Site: brandenburg
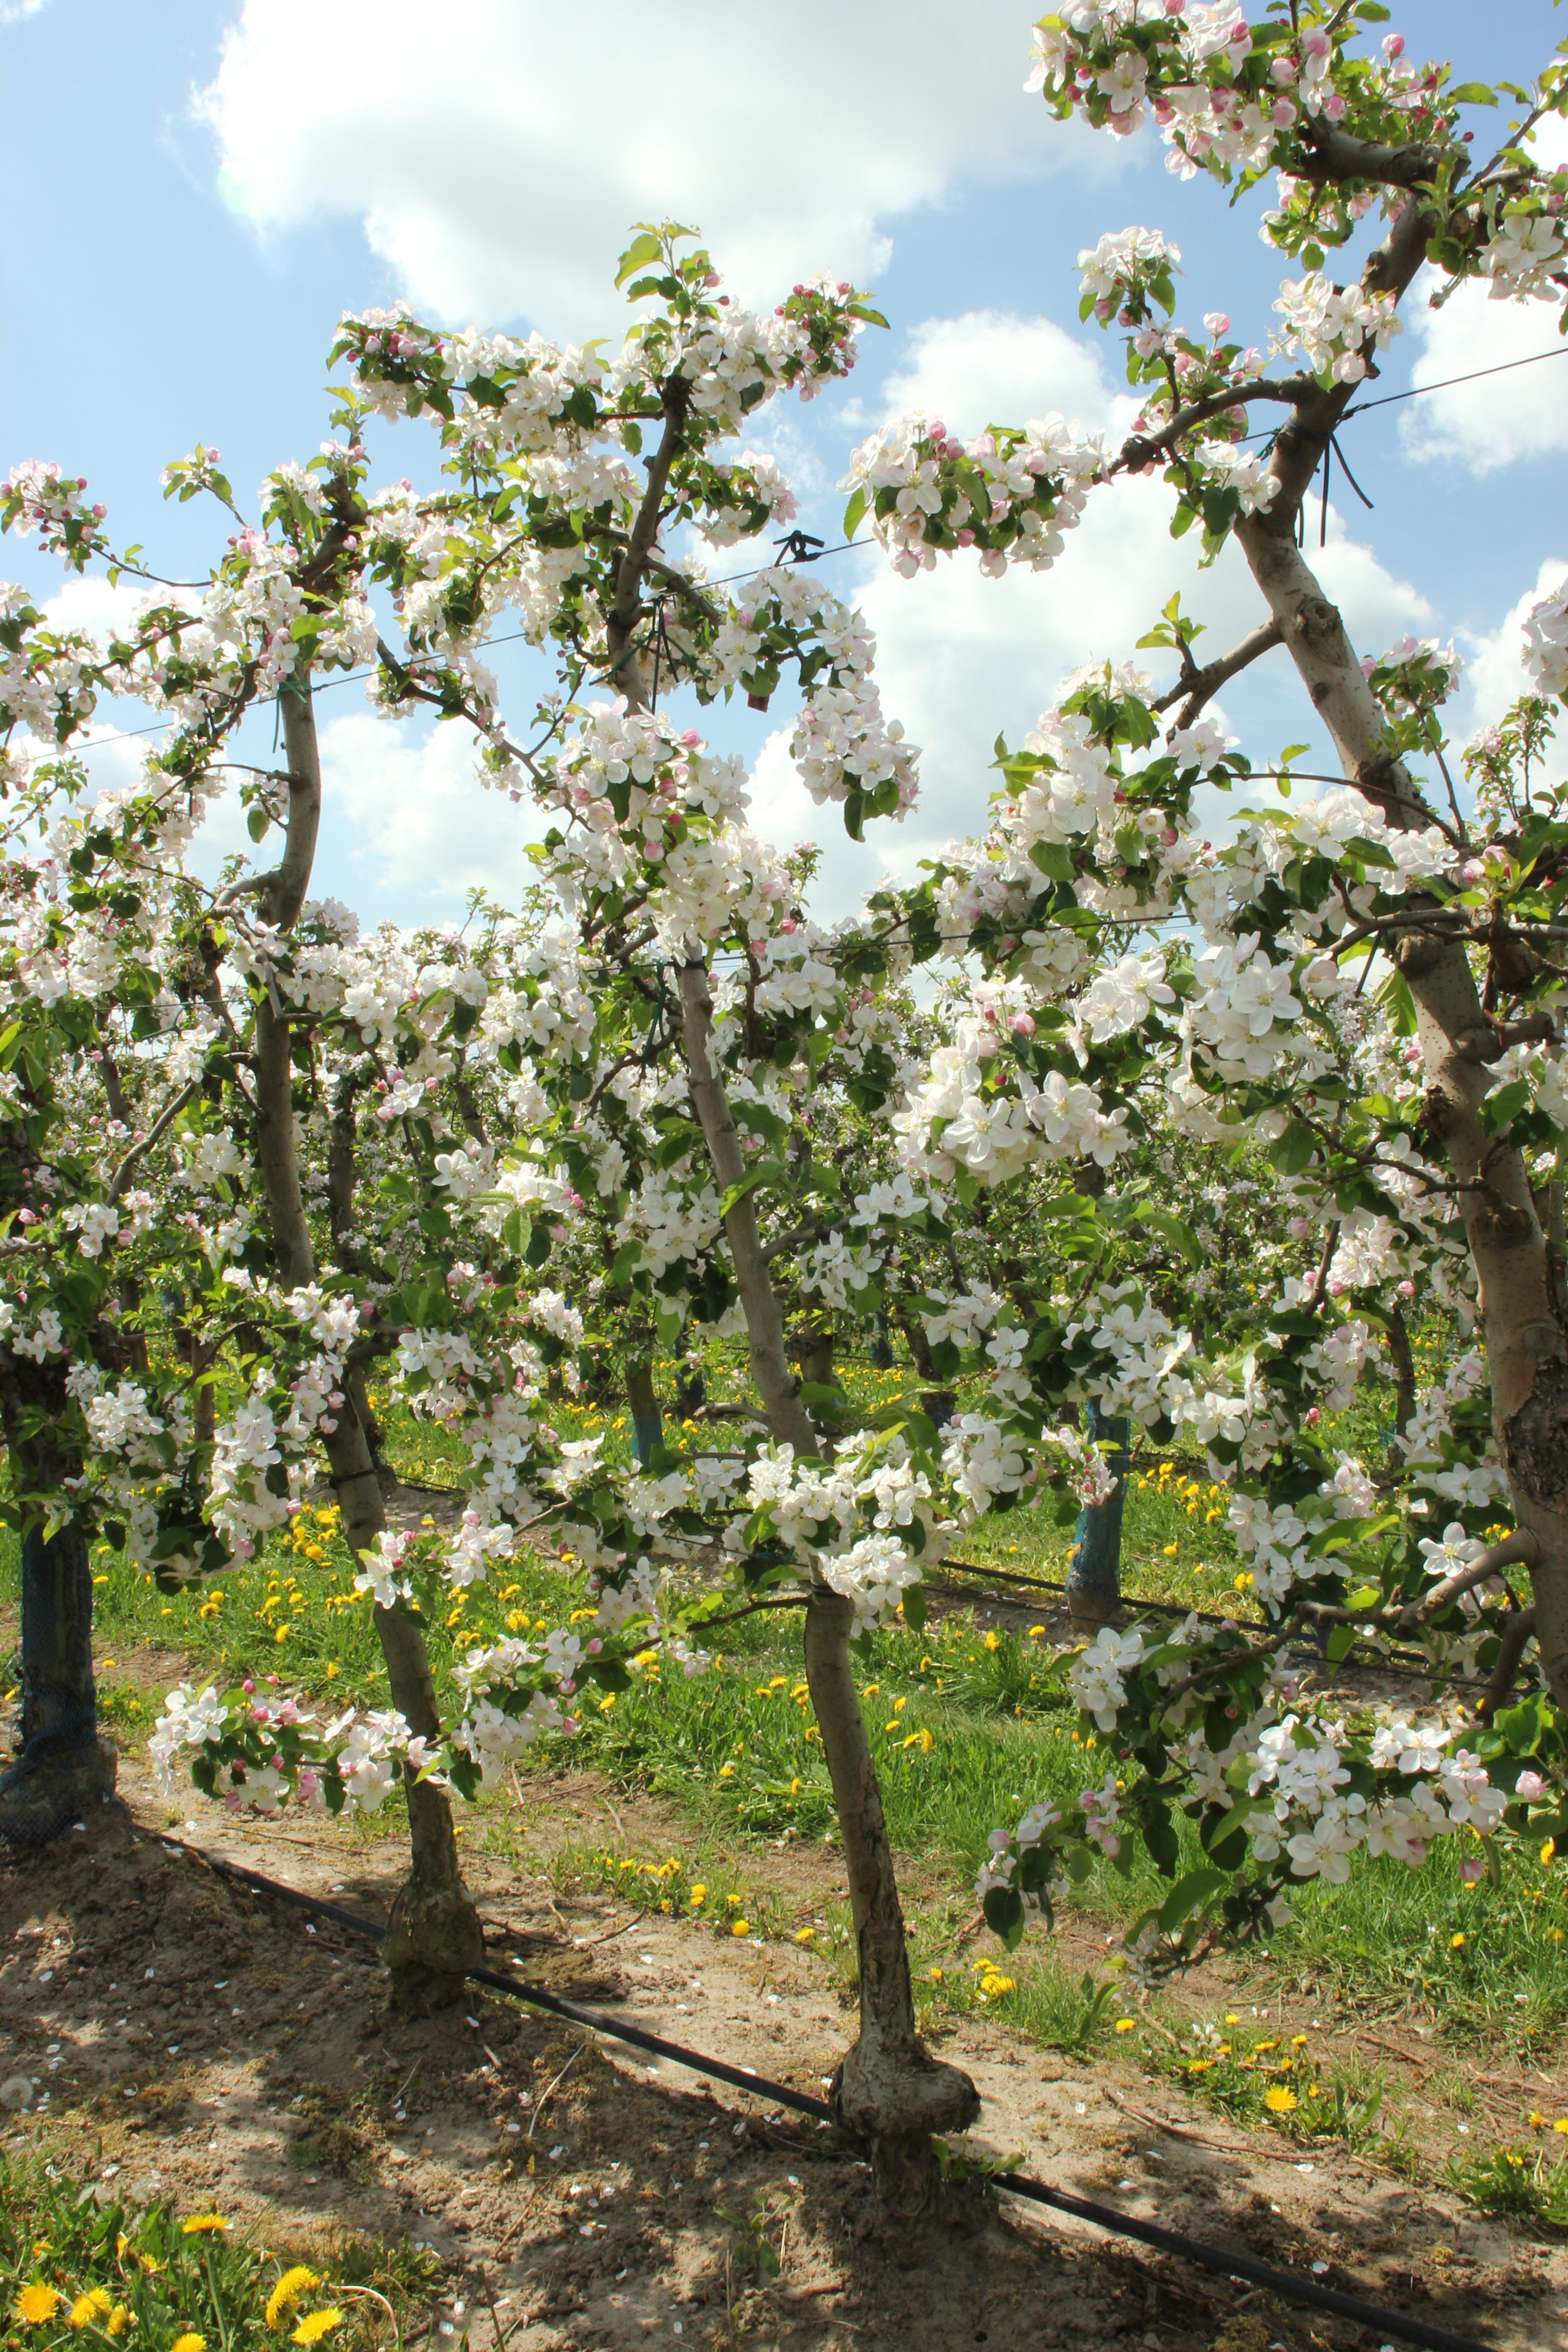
Growth stage (BBCH 65): Flowering